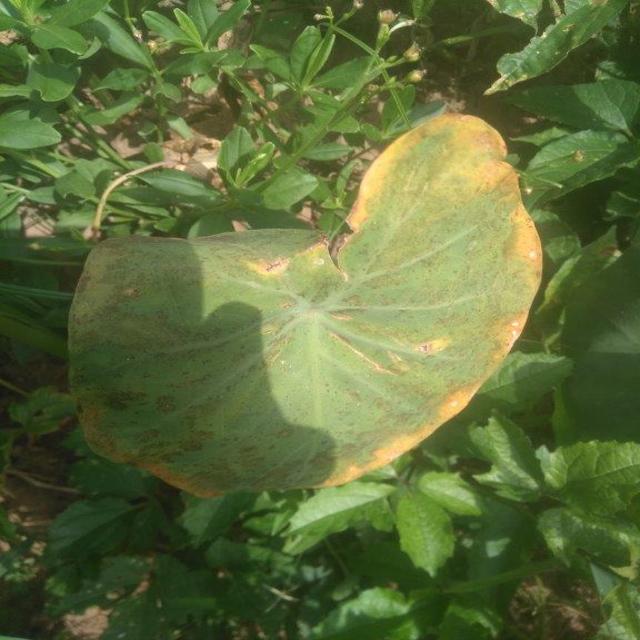
Label: Mid_Blight